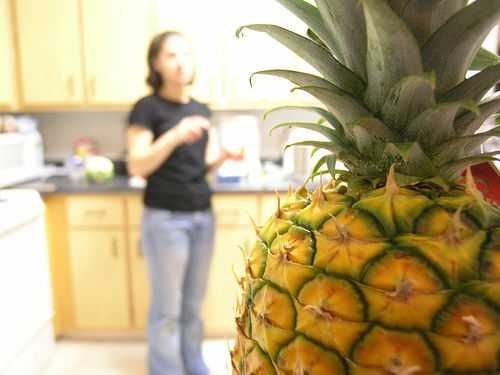
Label: Pineapple